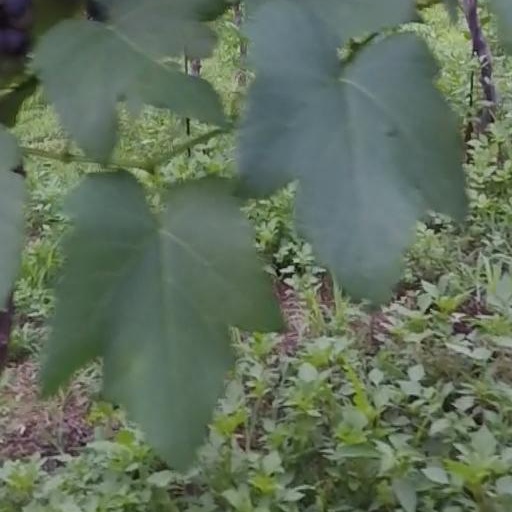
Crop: grape